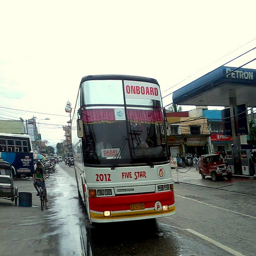
A public transportation bus driving past a gas station.
A passanger bus stopped on a wet and busy street.
A tour bus driving down a street in the rain.
A city bus stopped across a gas station.
A passenger bus drives down a city street passing a bicycle.